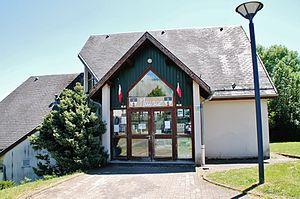
La Mairie